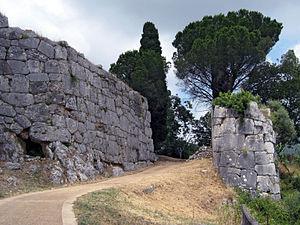
Norba est une ancienne ville du Latium antique, disparue vers le début du Iᵉʳ siècle av. J.-C. et dont le site archéologique, qui n'a pas été réoccupé depuis, est célèbre pour son mur d'enceinte construit en appareil polygonal.